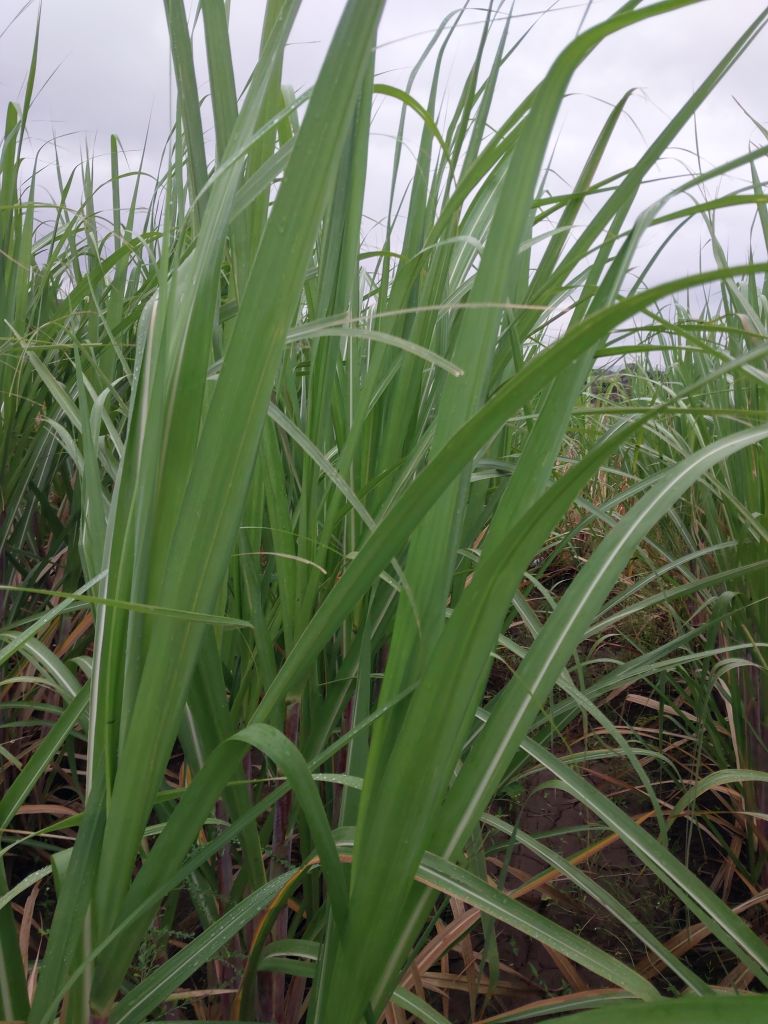
Label: Healthy